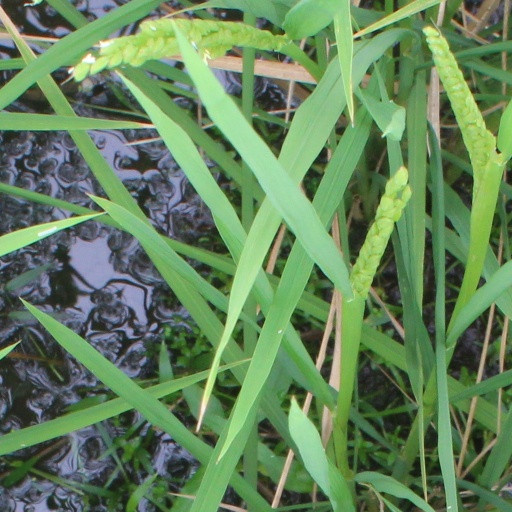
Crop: rice